Whipple Mountains Wilderness

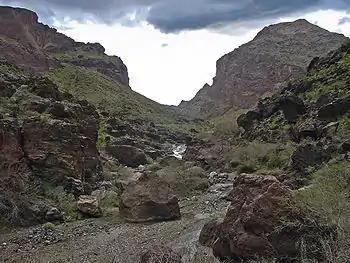
The mouth of Whipple Wash in the north-eastern Whipple Mountains, with atypical greenery and water visible during a wet winter.

To protect the fragile and rare habitats of the Whipples, wheeled and motorized vehicles are excluded from the entire wilderness area. Hiking and horseback riding are the primary means of accessing the interior of the range. The most frequently used route for these activities lies in Whipple Wash ("see photo") which bisects the range from southwest to northeast. Motorized access to the boundary of the wilderness is possible only from the north-east by way of a power line access road. This road may require high-clearance or four-wheel-drive vehicles. No permit is required for individual access, but a permit is required by the BLM for commercial or organized group access.